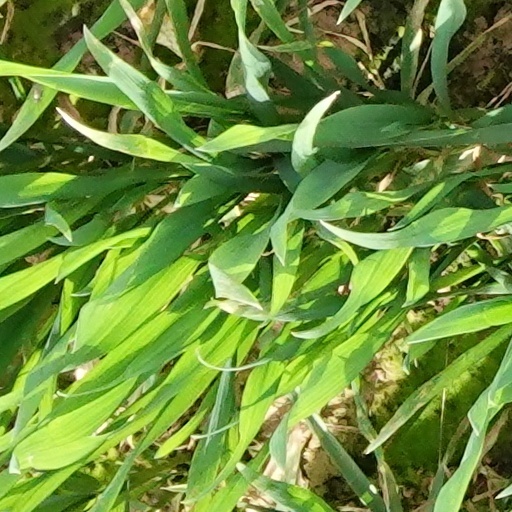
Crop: wheat